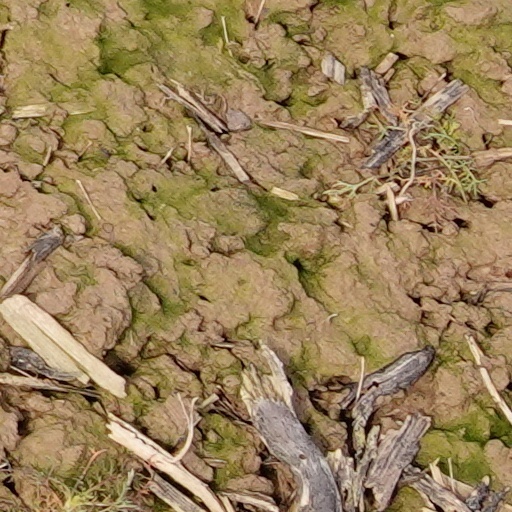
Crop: wheat